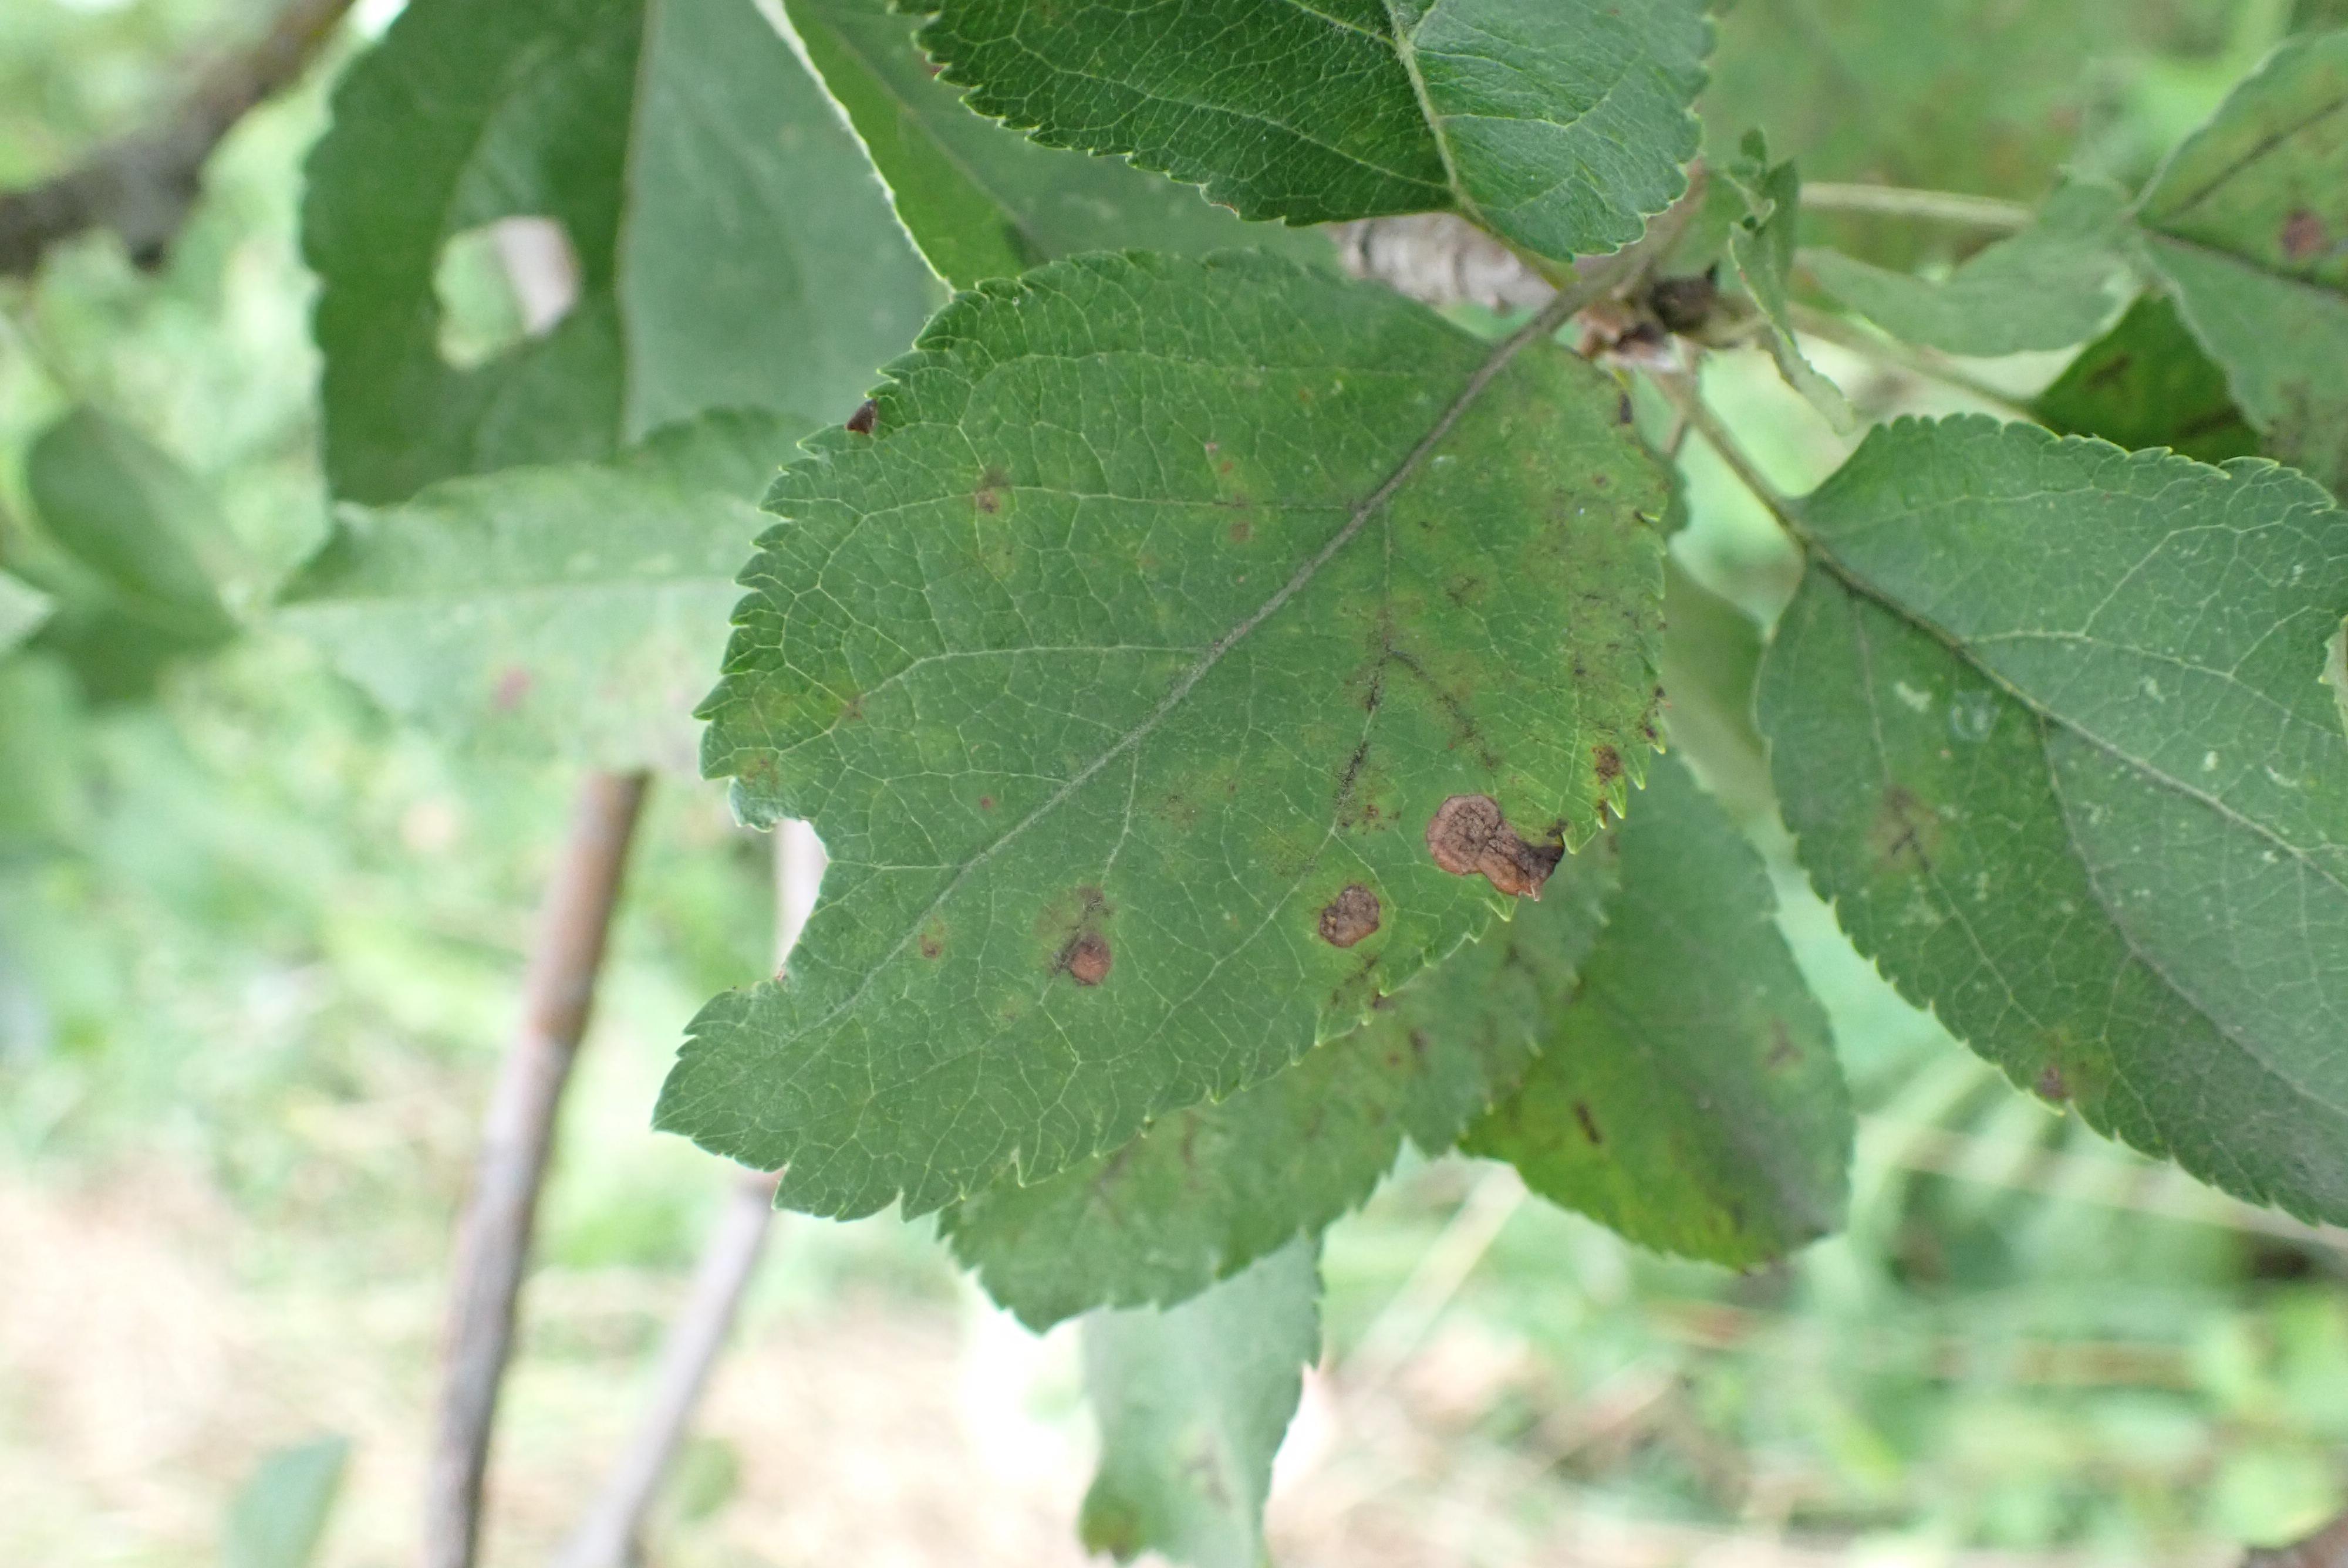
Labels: scab, frog_eye_leaf_spot